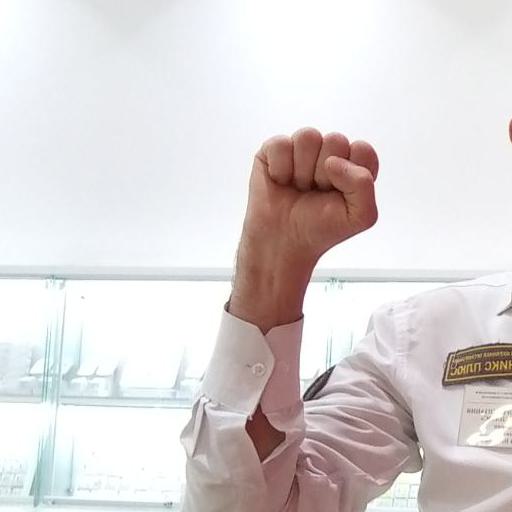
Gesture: fist